Kelvin–Helmholtz instability

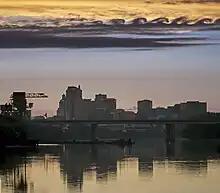

The existence of the Kelvin-Helmholtz instability was first discovered by German physiologist and physicist Hermann von Helmholtz in 1868. Helmholtz identified that "every perfect geometrically sharp edge by which a fluid flows must tear it asunder and establish a surface of separation". Following that work, in 1871, collaborator William Thomson (later Lord Kelvin), developed a mathematical solution of linear instability whilst attempting to model the formation of ocean wind waves.